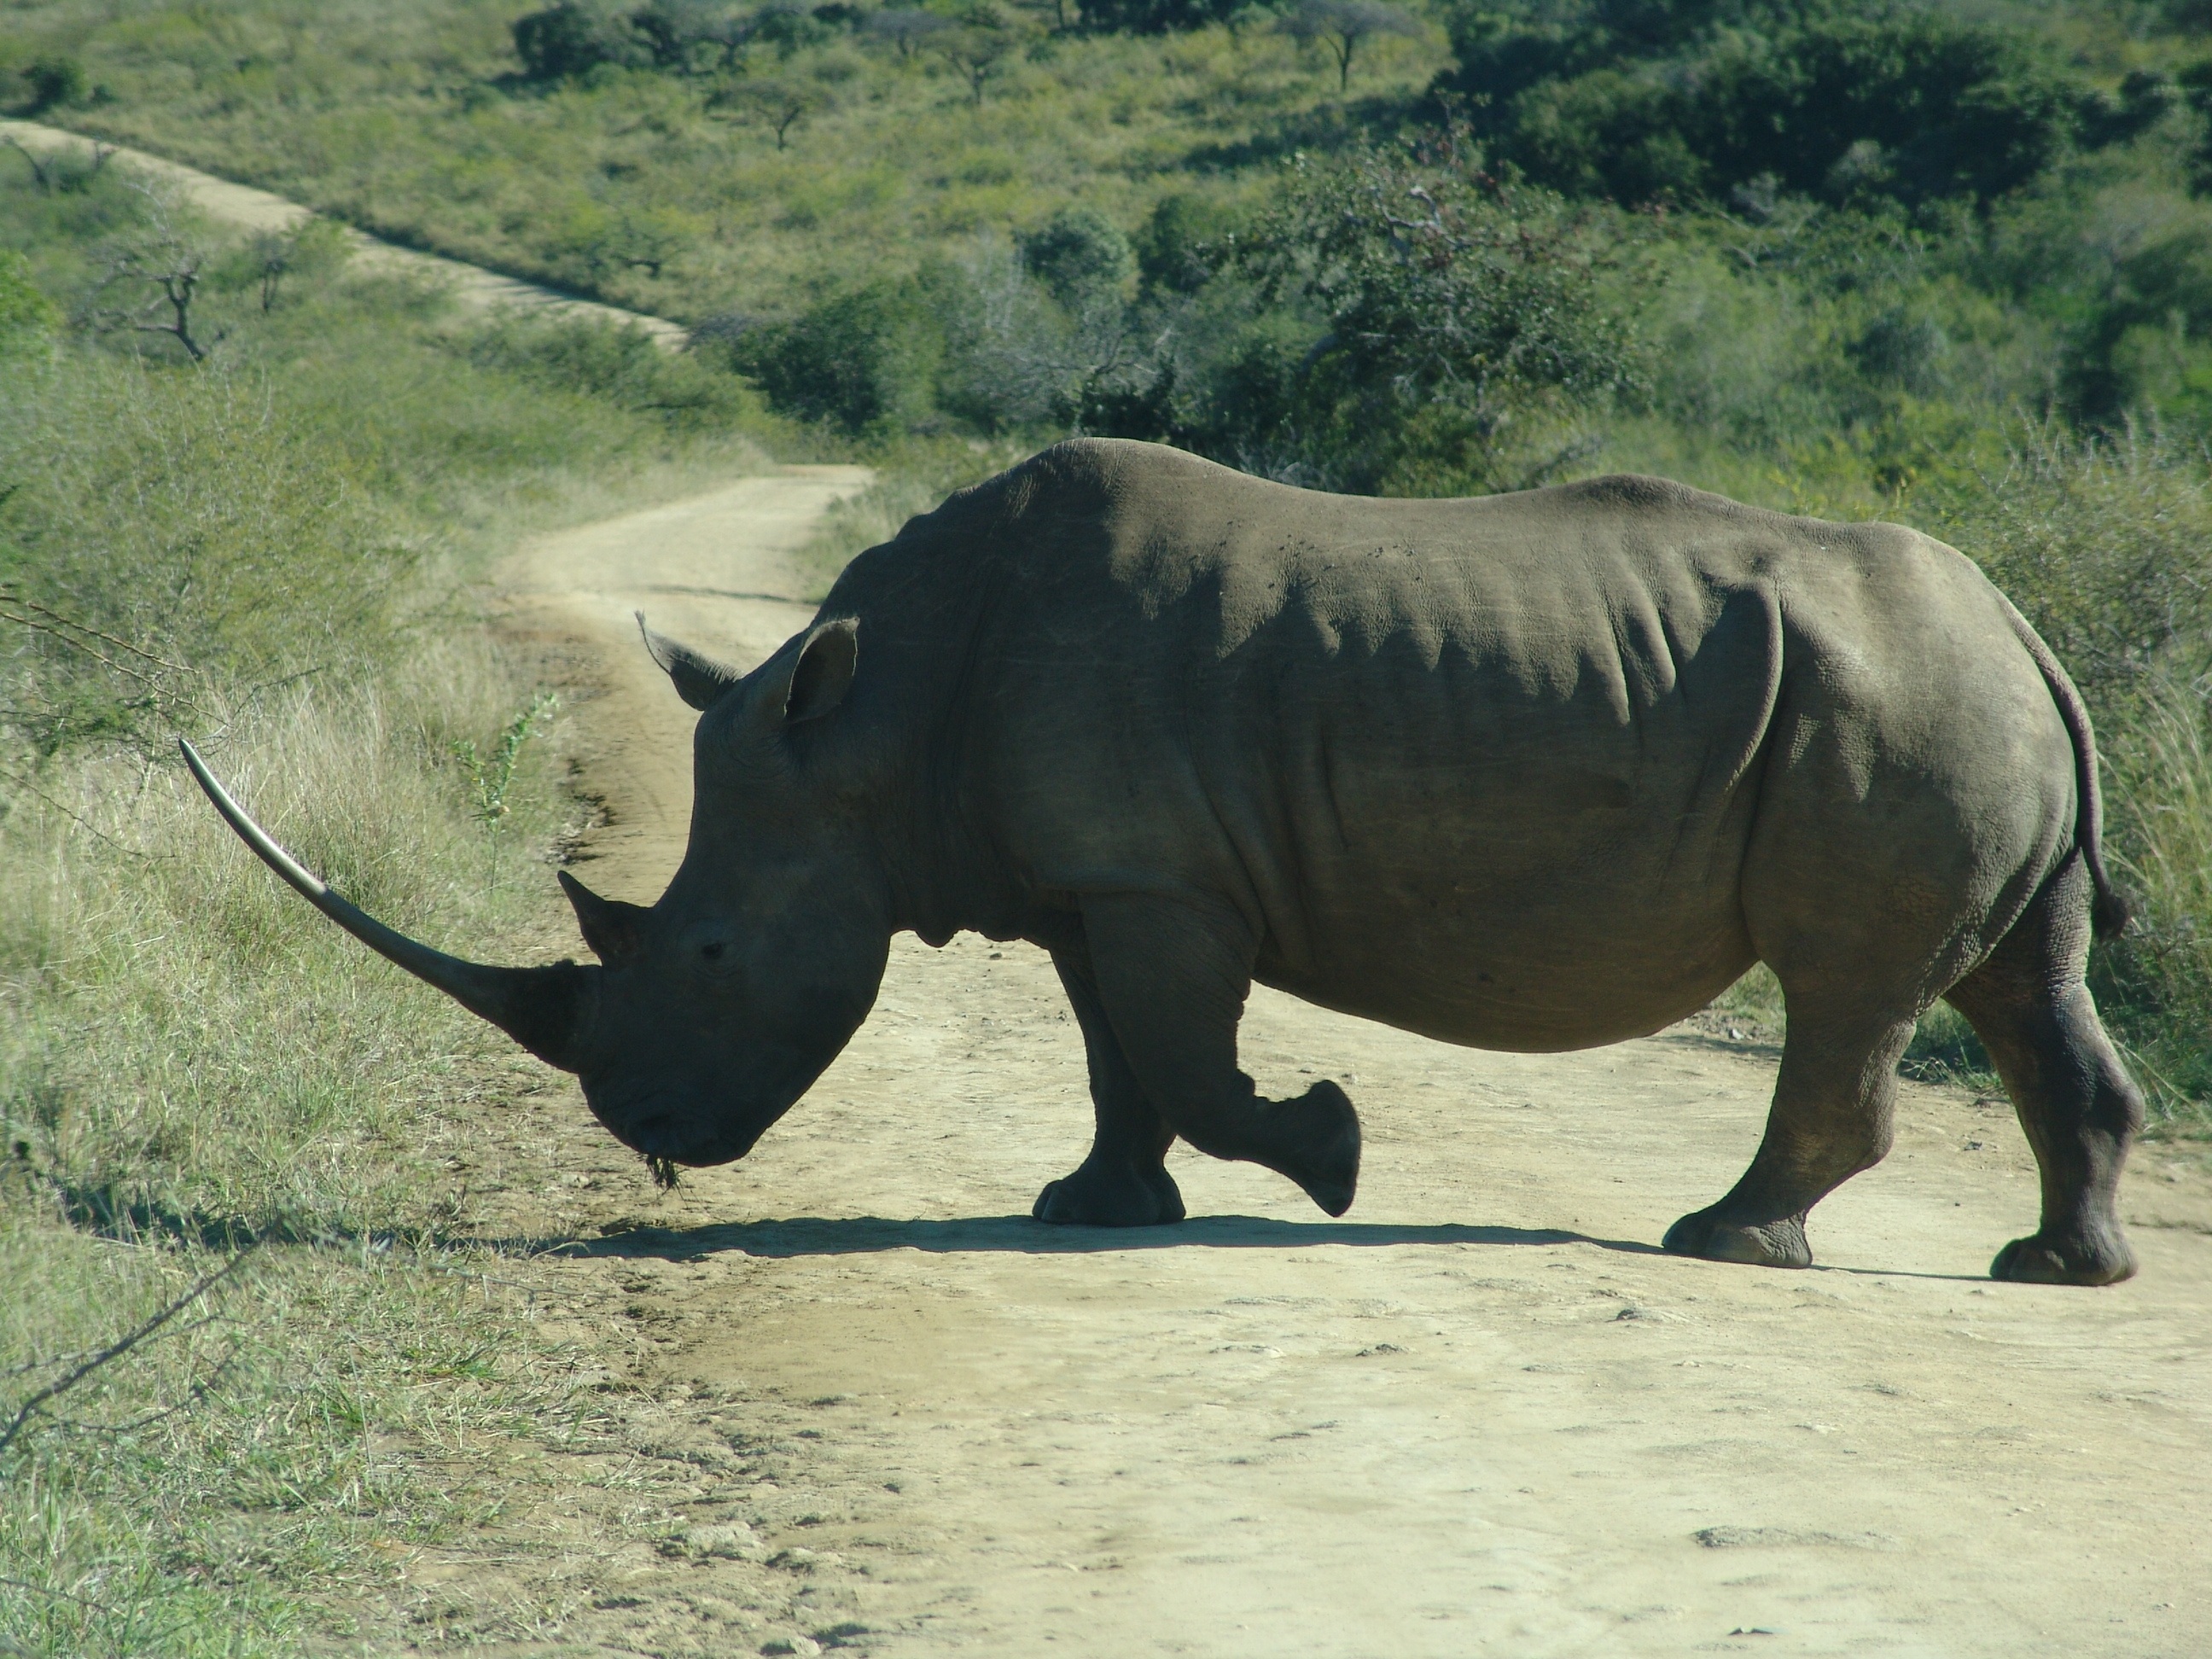
nature, adventure, animal, wildlife, wild, zoo, horn, africa, mammal, fauna, rhino, rhinoceros, african, safari, indian elephant